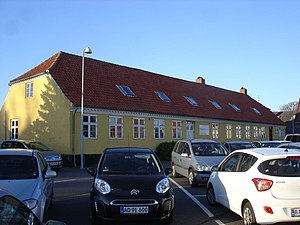
Bornholms Frie Idrætsskole
Bornholms Frie Idrætsskole
Bornholms Frie Idrætsskole i Nyker
Bornholms Frie Idrætsskole er en friskole og prøveforberedende skole i Nyker på Bornholm. Skolen tilbyder Folkeskolens Afgangsprøve og